Ben Bernanke

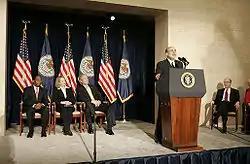
With his predecessor, Alan Greenspan, looking on, Chairman Ben Bernanke addresses President George W. Bush and others after being sworn into the Federal Reserve post. Also on stage with the President are Mrs. Anna Bernanke and Roger W. Ferguson Jr., Vice Chairman of the Federal Reserve.

Bernanke has given several lectures at the London School of Economics on monetary theory and policy. He has written two textbooks: an intermediate-level macroeconomics textbook coauthored with Andrew Abel (and also Dean Croushore in later editions) and an introductory textbook, covering both microeconomics and macroeconomics, coauthored with Robert H. Frank. Bernanke was the Director of the Monetary Economics Program of the National Bureau of Economic Research and the editor of the American Economic Review. He is among the 50 most published economists in the world according to IDEAS/RePEc.